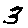
Label: 3